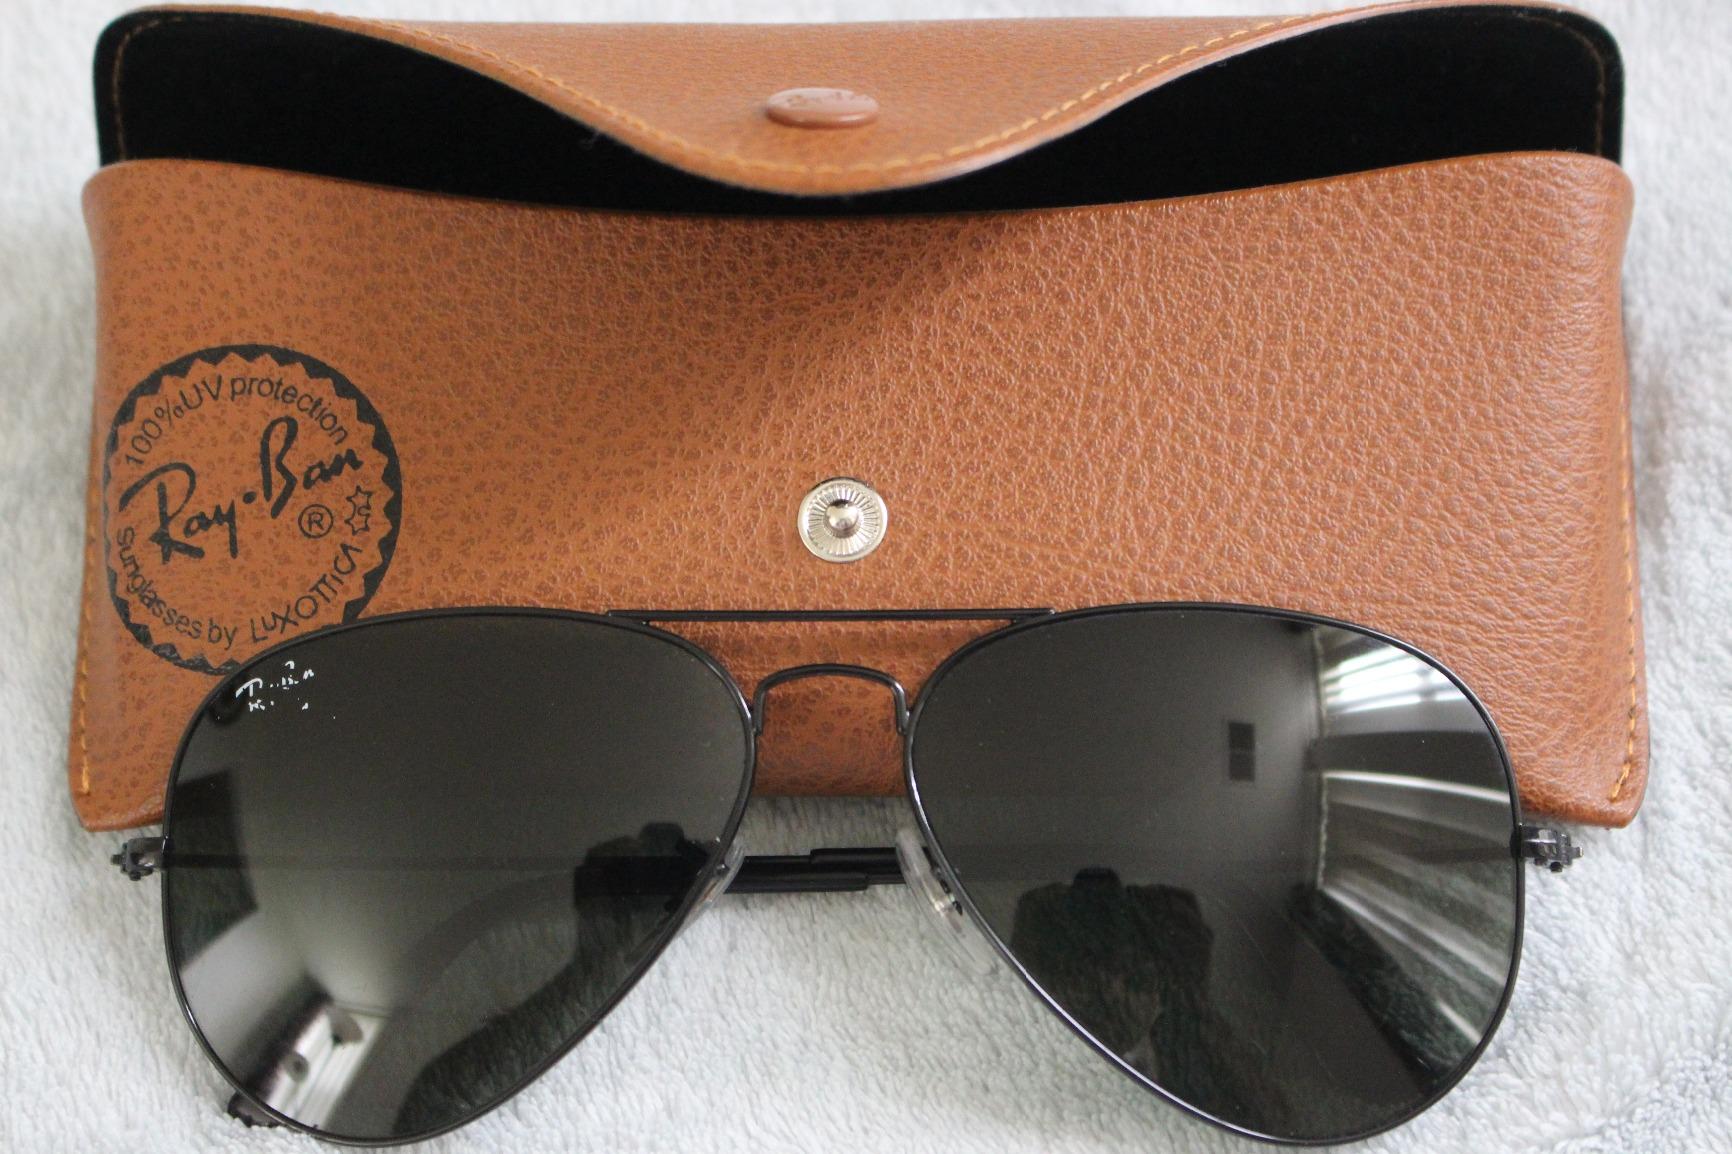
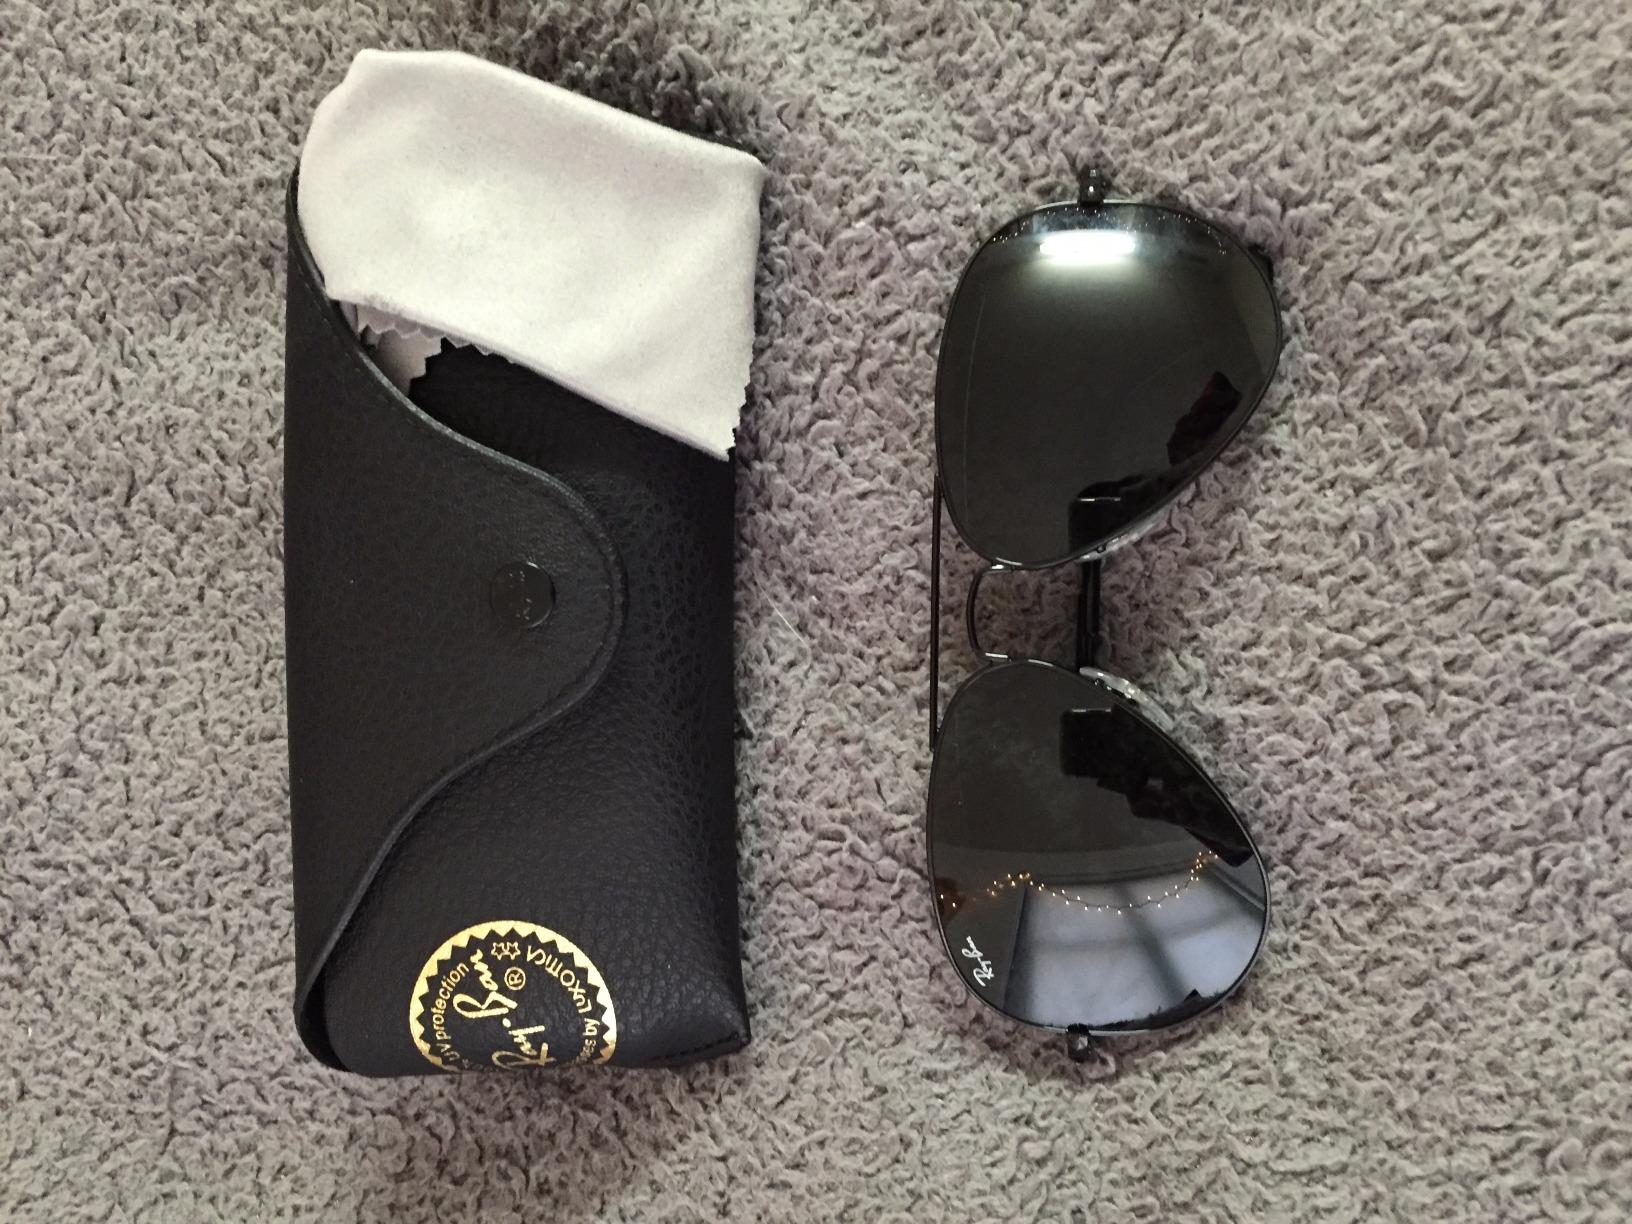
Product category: accessories_sunglasses
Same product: yes